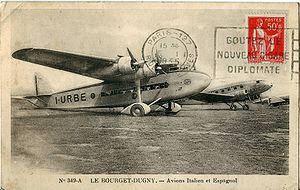
Aéroport du Bourget vers 1930
Le Bourget est une commune française située dans le département de la Seine-Saint-Denis en région Île-de-France.
L'aéroport de Paris-Le Bourget, couramment abrégé en « aéroport du Bourget », est un aéroport français francilien situé à 13 km au nord-est de Paris. L’aéroport est géré par le Groupe ADP, et exploité commercialement sous la marque Paris Aéroport depuis le 14 avril 2016. Il tire son nom de la commune du Bourget en Seine-Saint-Denis où il est partiellement situé.